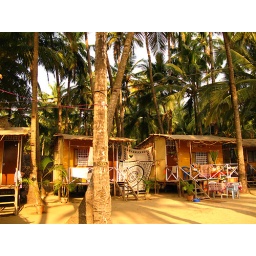
These huts were in from the beach by about 100m. The sand and palm trees just go on and on.